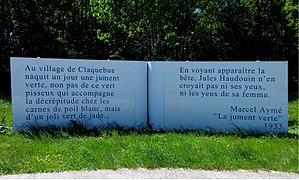
Aire de repos de la Jument Verte, sur l'A39, Colonne, Jura, France.
La Jument verte est un roman de Marcel Aymé écrit en 1933.